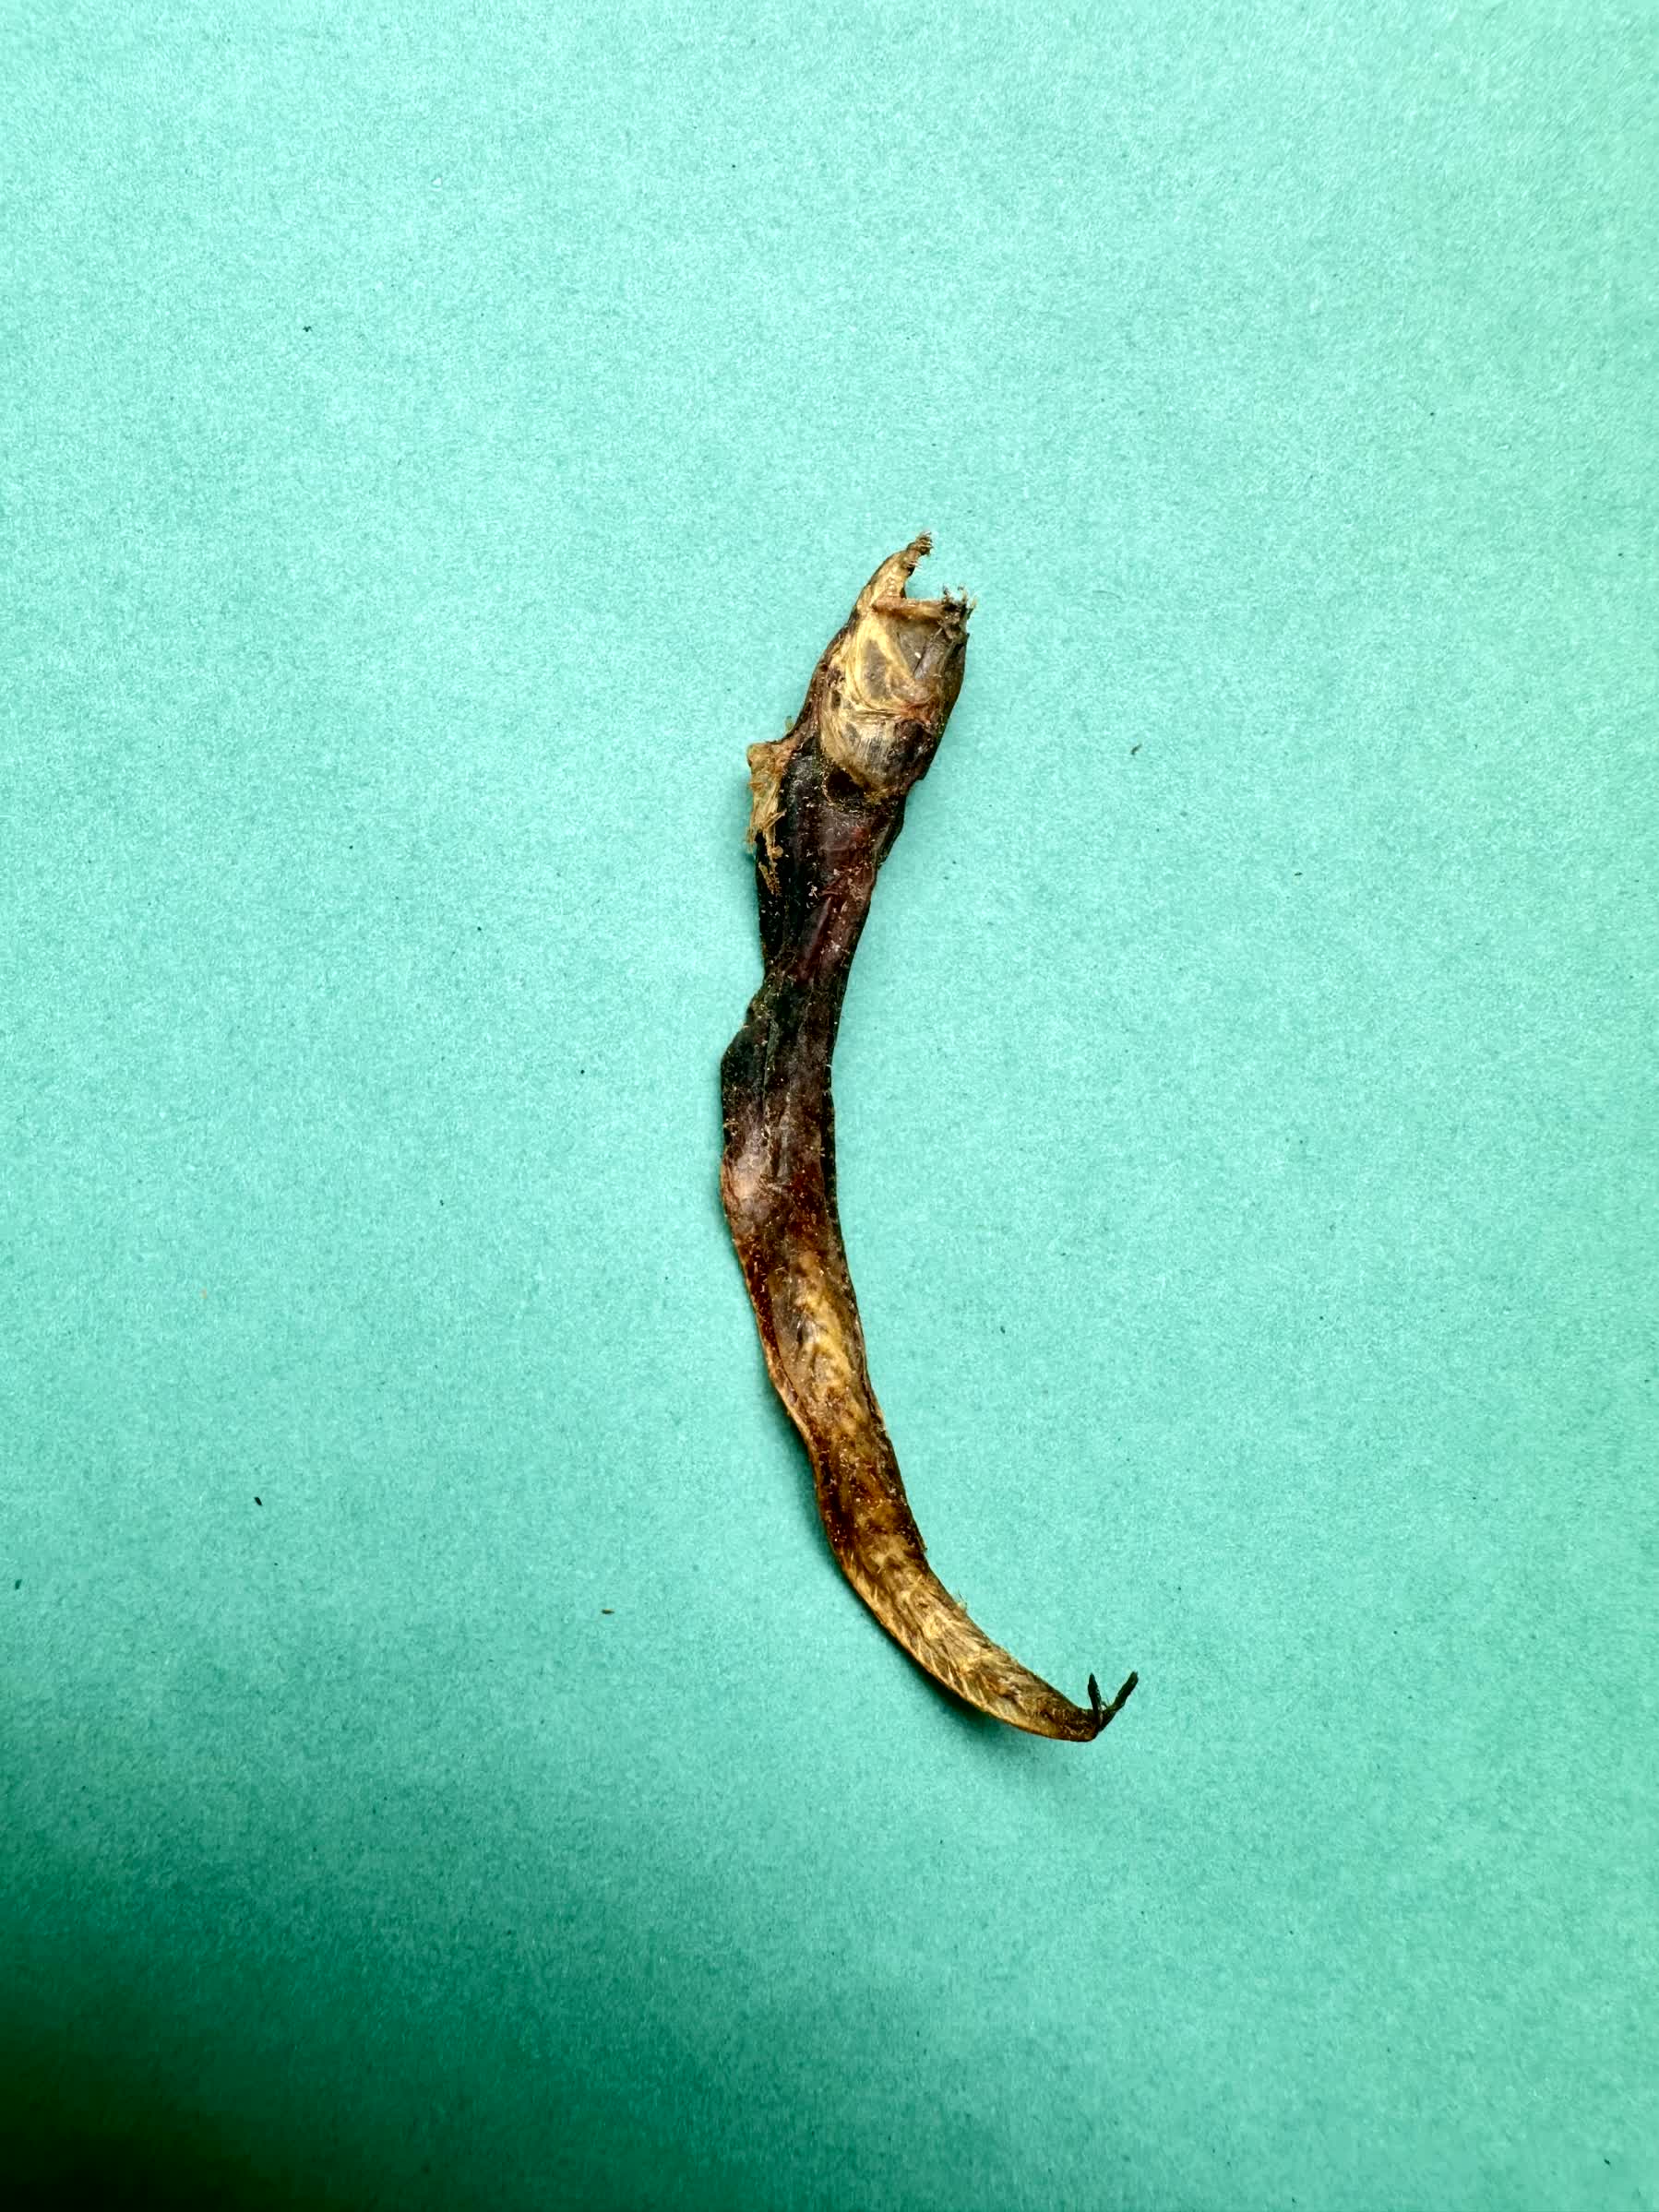
Species: Chewa